Cork Premier Intermediate Hurling Championship

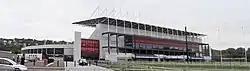
The rebuilt Páirc Uí Chaoimh hosted the 2018 final between Charleville and Courcey Rovers.

Fixtures in the opening rounds of the championship are usually played at a neutral venue that is deemed halfway between the participating teams. Some of the more common venues include Clonmult Memorial Park, Páirc Shéamuis de Barra, St. Catherine's Park, Church Road and Páirc Liam Mhic Cárthaigh.